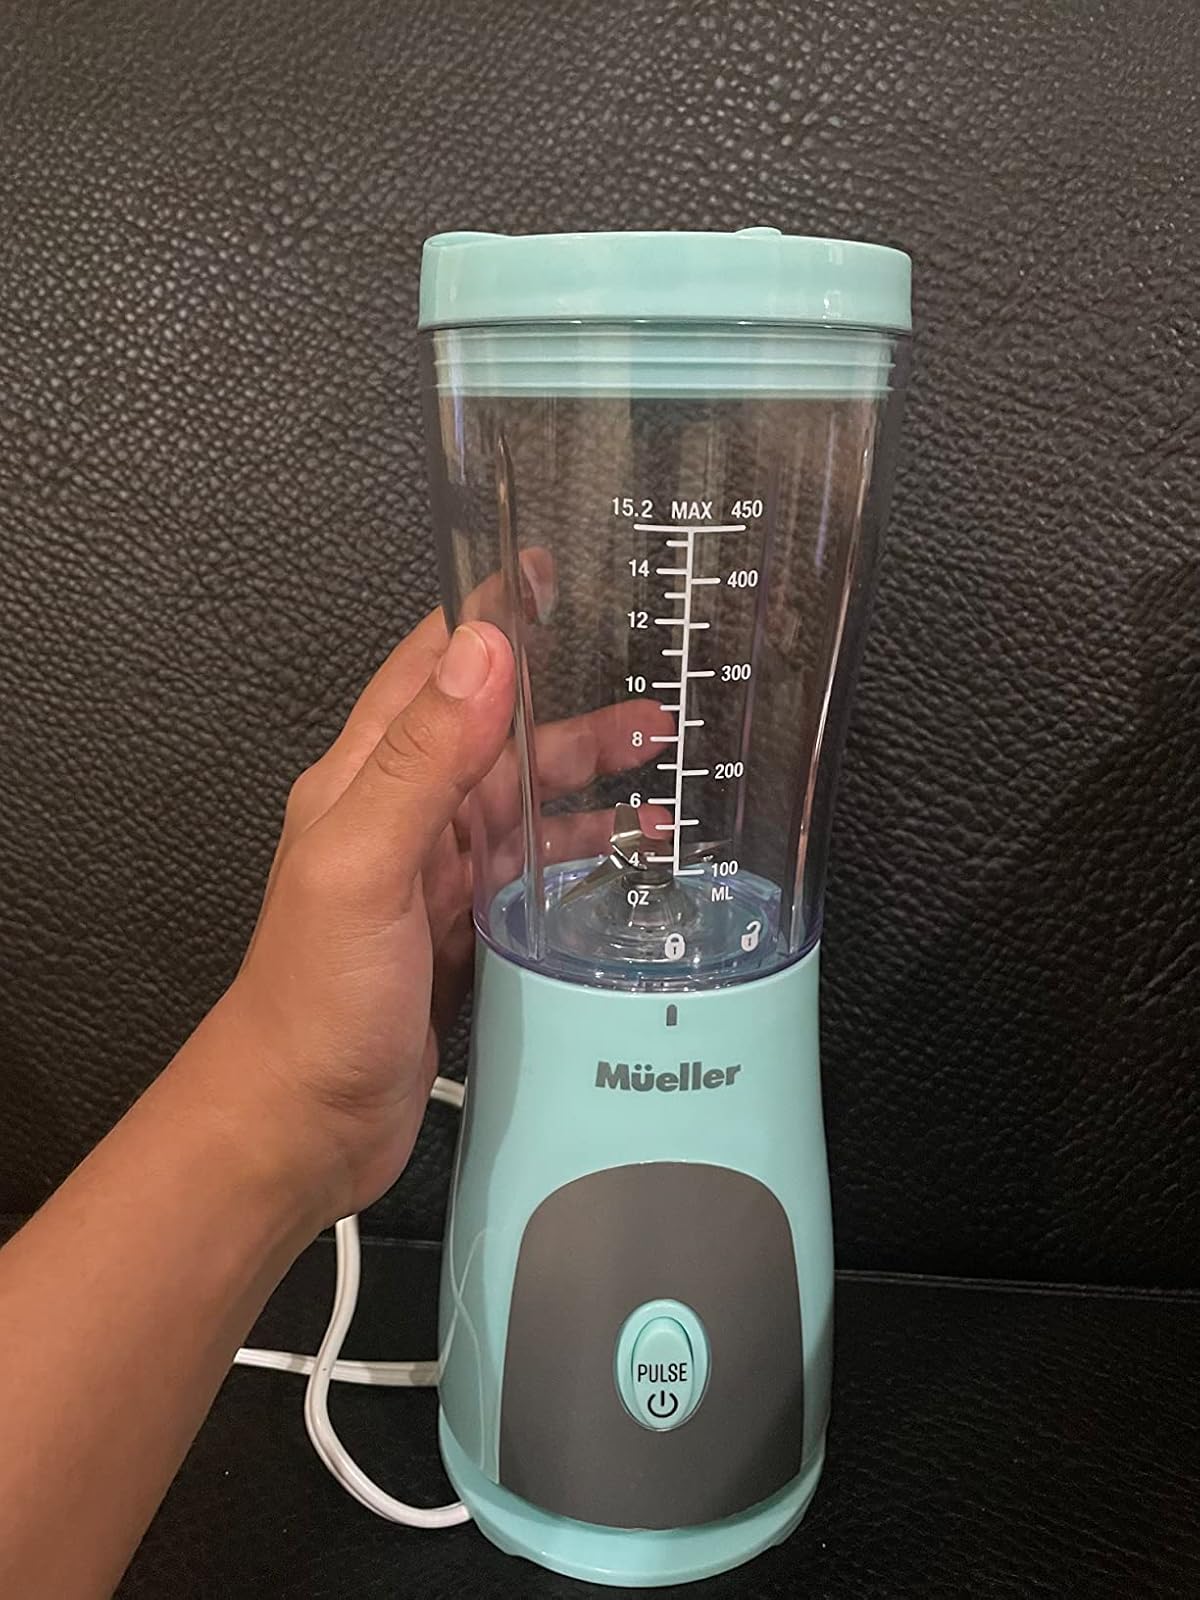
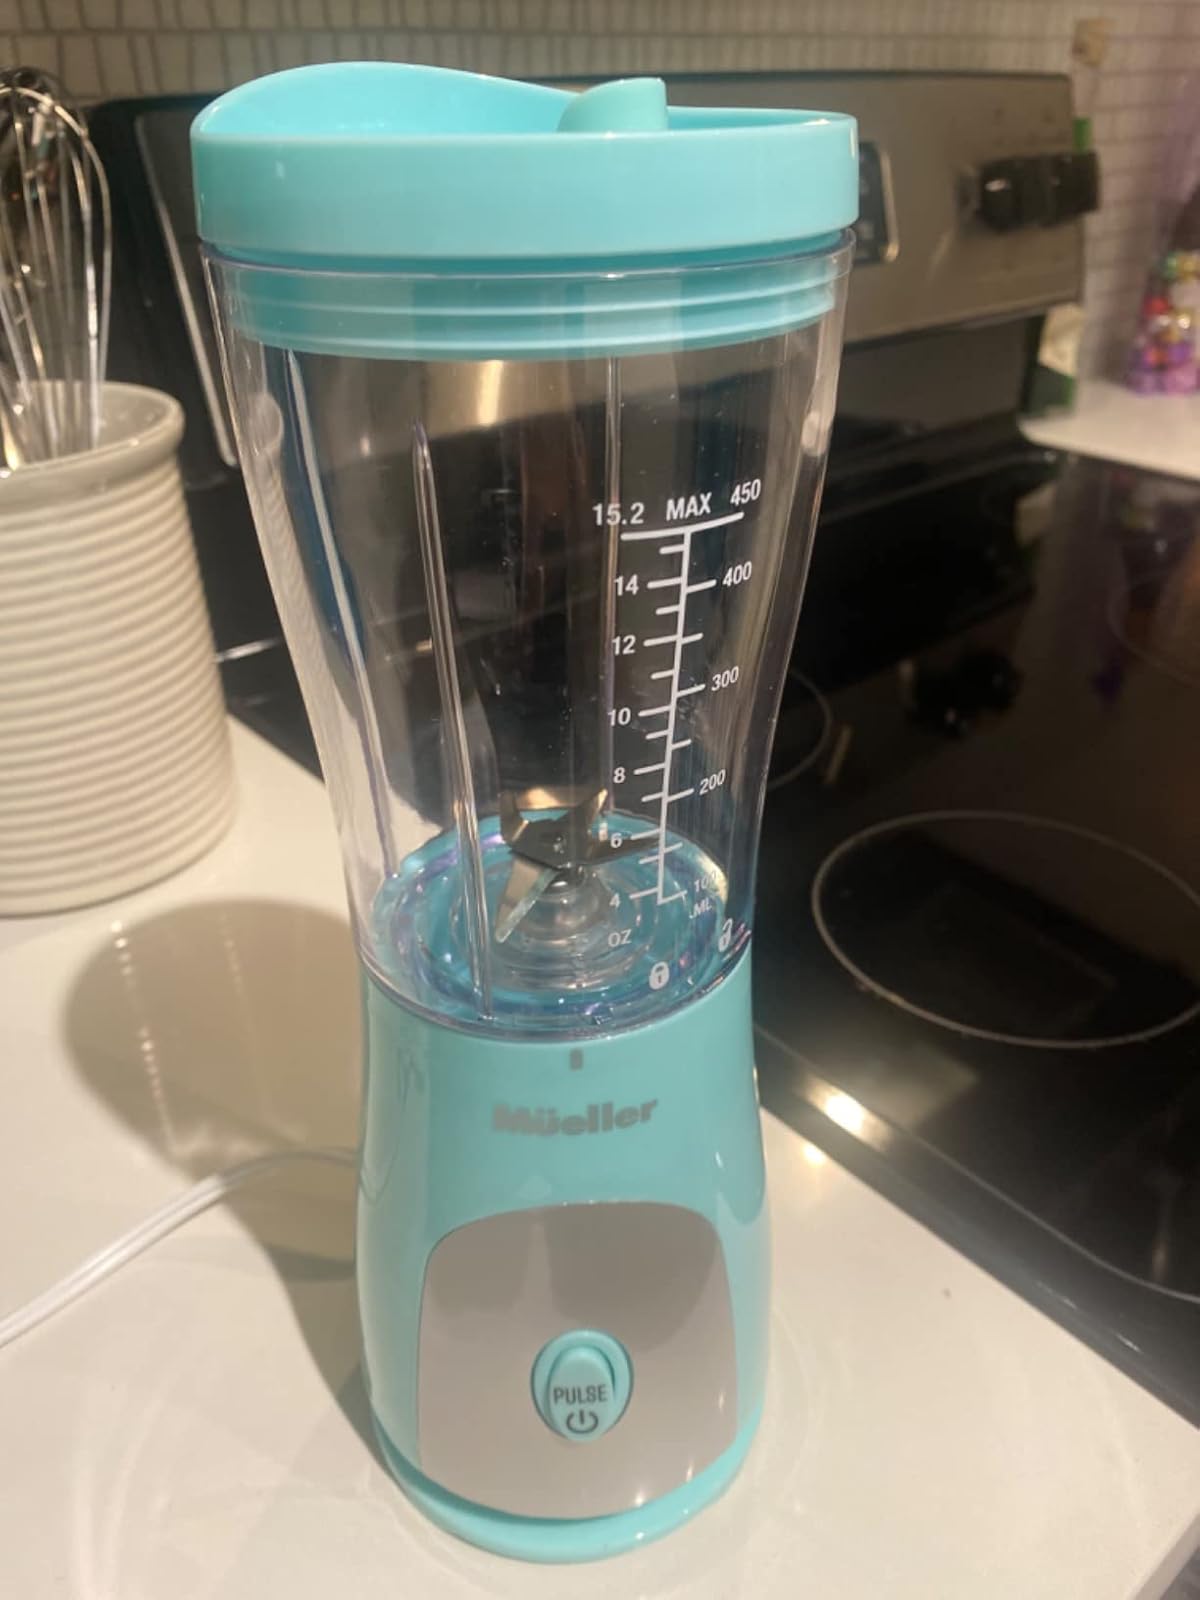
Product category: items_blender
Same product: yes